Peerless SC

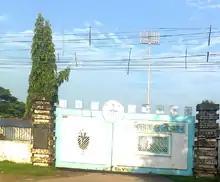
Entrance of the Barasat Vidyasagar Krirangan.

Peerless plays most of their home matches of Calcutta Football League Premier Division A at both the Barasat Stadium and Rabindra Sarobar Stadium.